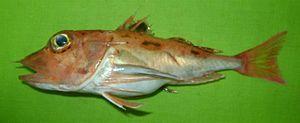
Les Triglidae sont une famille de poissons vivant sur les fonds marins, de l'ordre des Scorpaeniformes.
Pterygotrigla est un genre de poissons téléostéens de la famille des Triglidae. Ces poissons sont généralement appelés « grondins ».